Proxy (film)

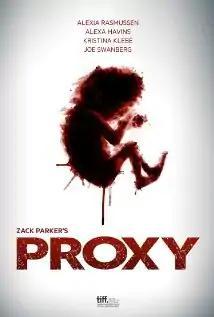
Theatrical release poster

Proxy is a 2013 American horror film directed by Zack Parker, who co-wrote the screenplay with Kevin Donner. It stars Alexia Rasmussen, Alexa Havins, Kristina Klebe, and Joe Swanberg. The movie had its world premiere on September 10, 2013 at the Toronto International Film Festival. It stars Alexia Rasmussen as a pregnant young woman who joins a support group after suffering a stillbirth due to a vicious attack. The filmmakers describe Proxy as a spiritual successor to the horror film "Rosemary's Baby", and its main character Esther Woodhouse is named after the earlier film's protagonist Rosemary Woodhouse.